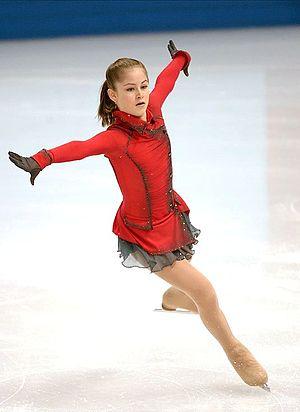
Ioulia Lipnitskaïa est une patineuse artistique russe née le 5 juin 1998 à Iekaterinbourg. Elle participe à la victoire de l'équipe russe lors de l'épreuve par équipes aux Jeux olympiques d'hiver de 2014 à Sotchi.